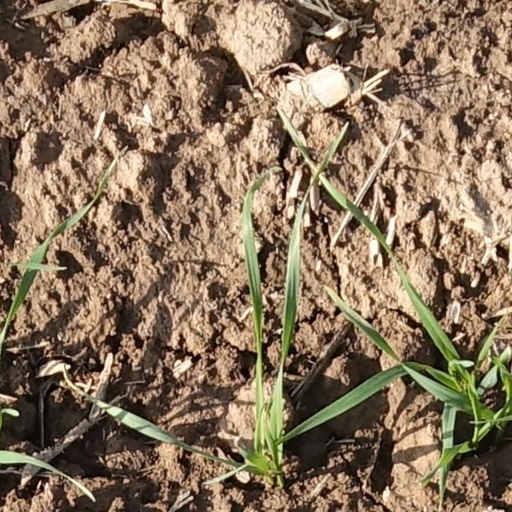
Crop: wheat